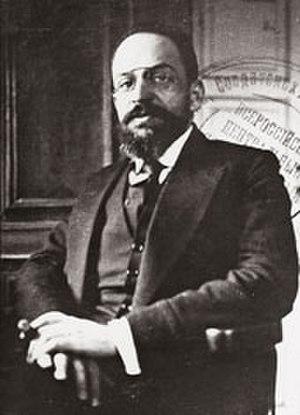
Adolf Abramovitch Joffé ou Ioffe est un homme politique soviétique né à Simferopol le 10 octobre 1883 et mort à Moscou le 16 novembre 1927.